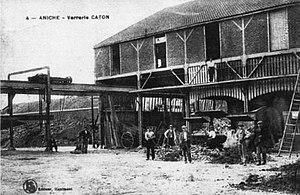
Verrerie Caton
La verrerie Sainte-Marie fut fondée vers 1860 par Charles Ducret, qui s’associera avec Auguste Gervais Caton à Auberchicourt pour fabriquer de la gobeleterie. En 1873, Charles Ducret revend ses parts à Auguste Caton. Les verreries Caton s'arrêtent de produire avant la première guerre mondiale.